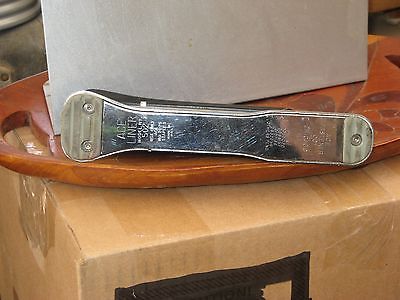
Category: stapler